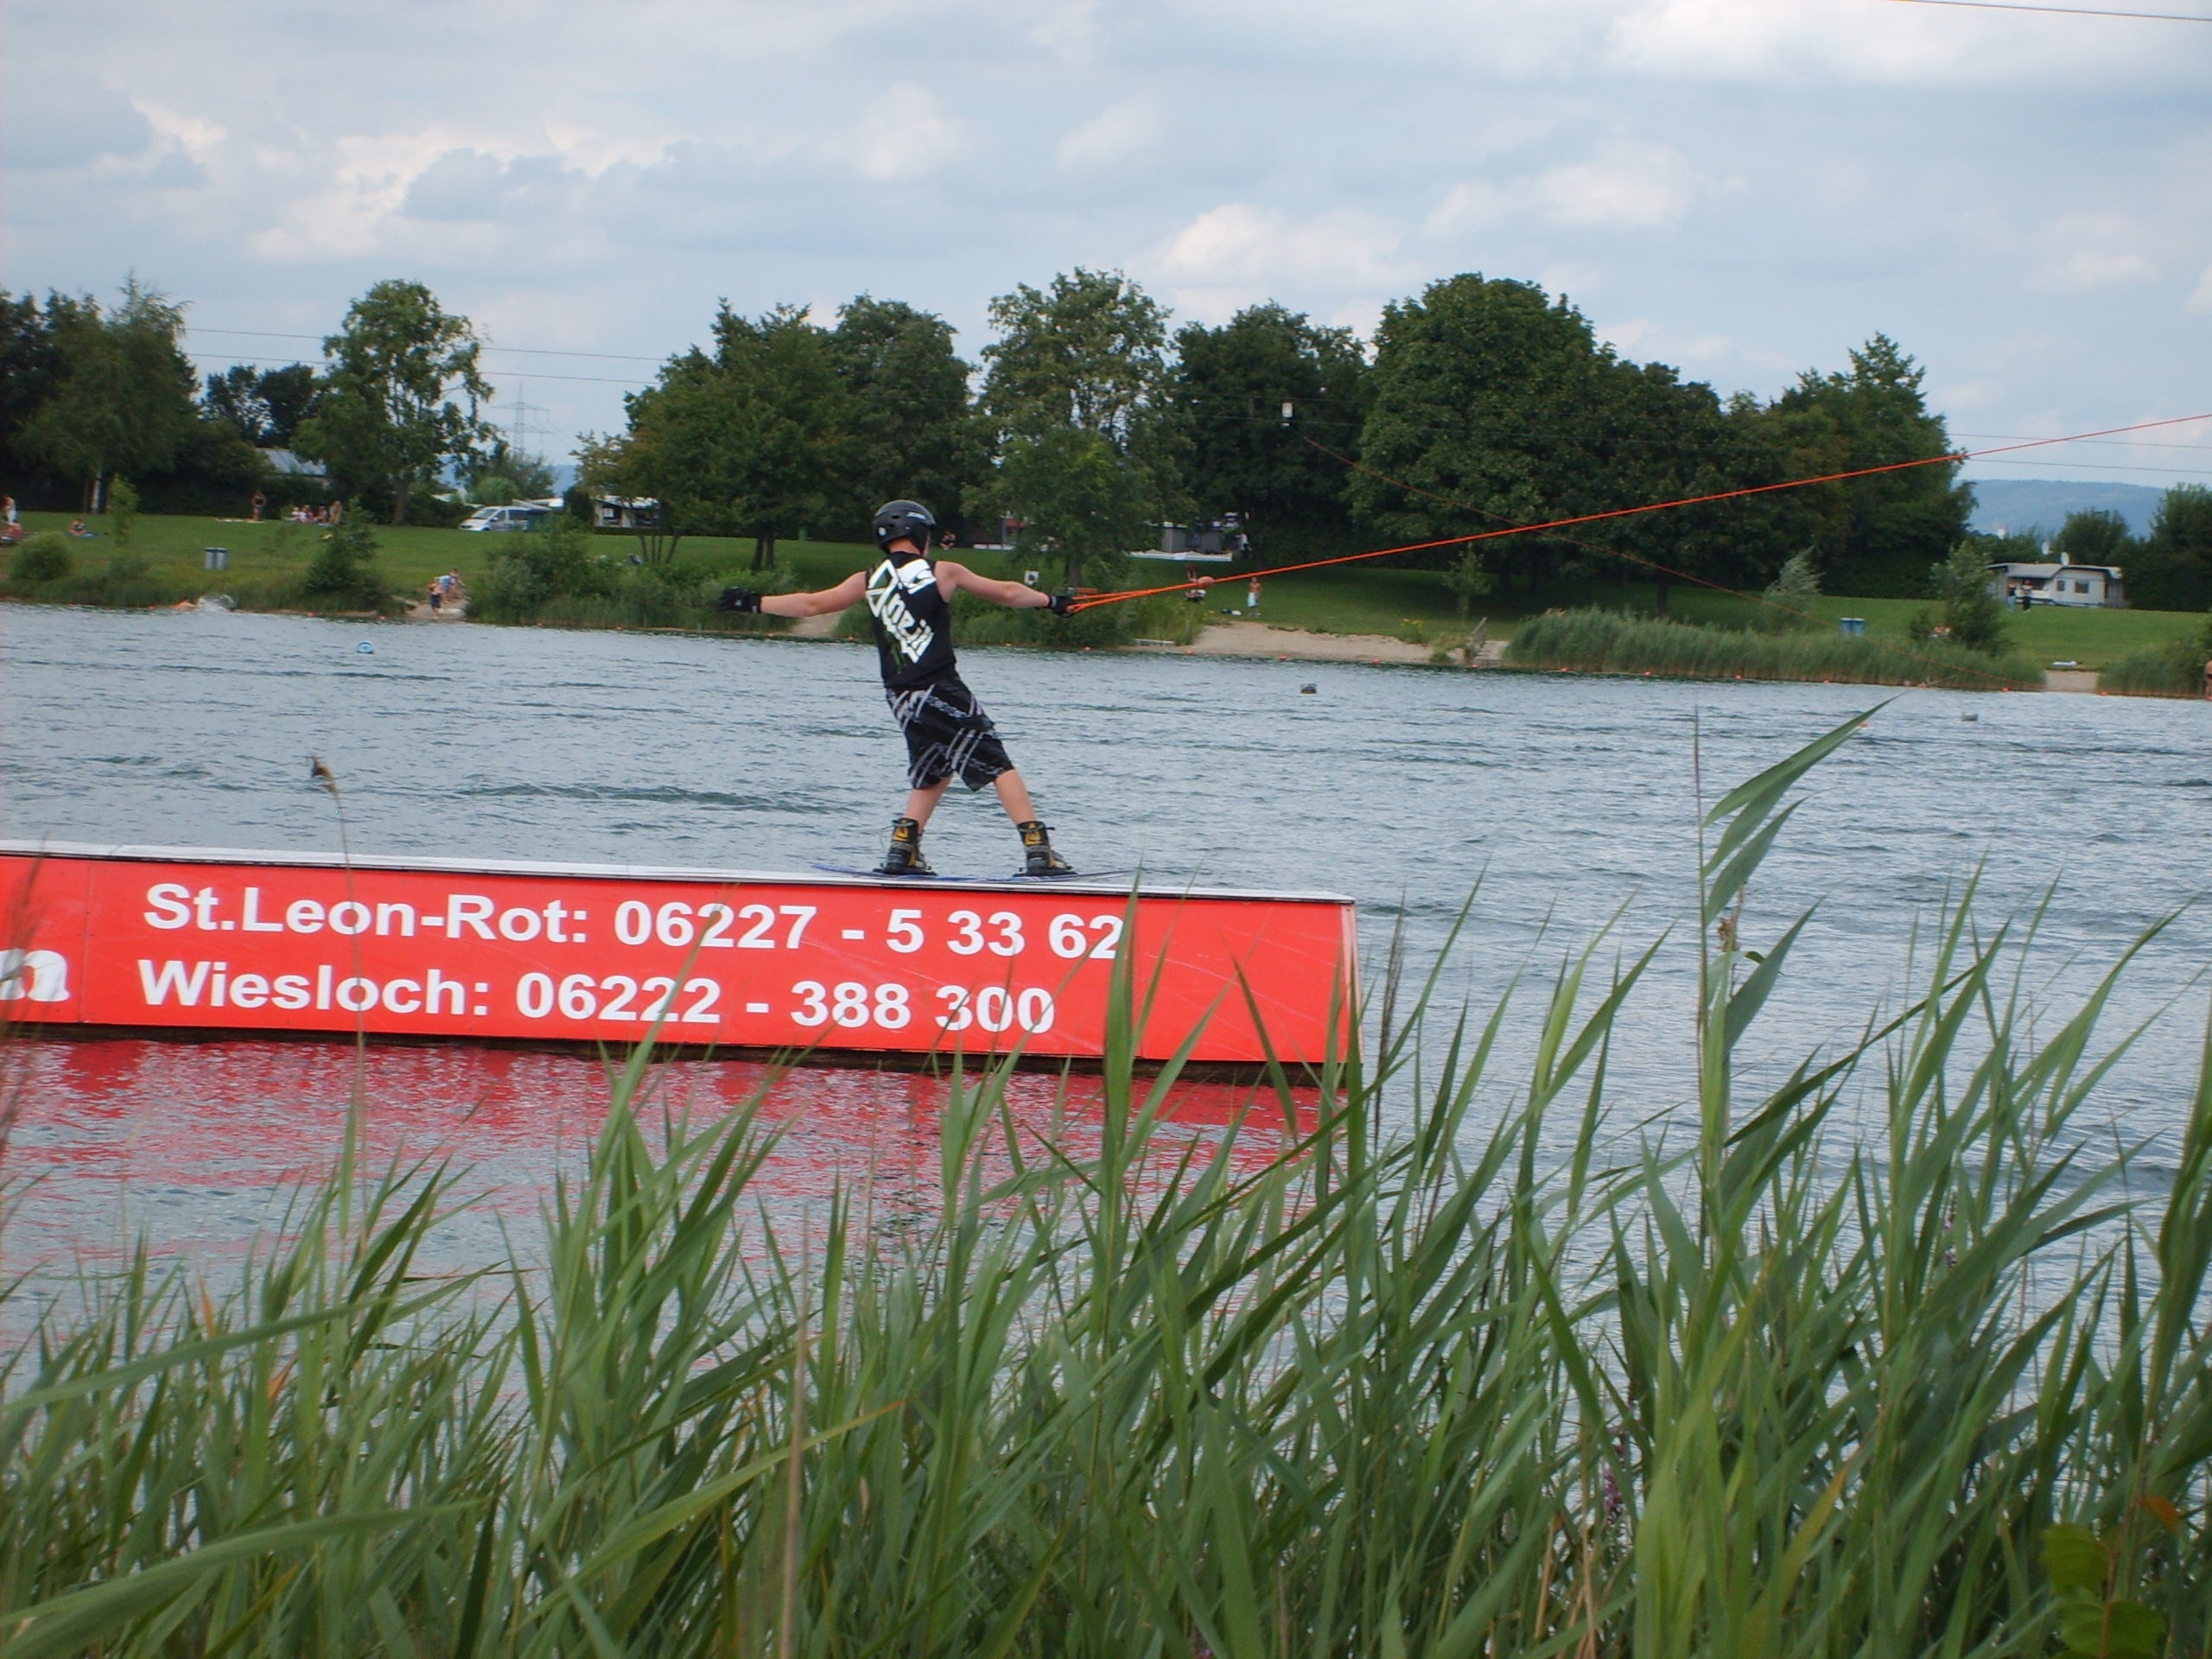
paddle, wakeboarding, sports, boating, slider, water sports, wakeboarder, wakeboard, endurance sports